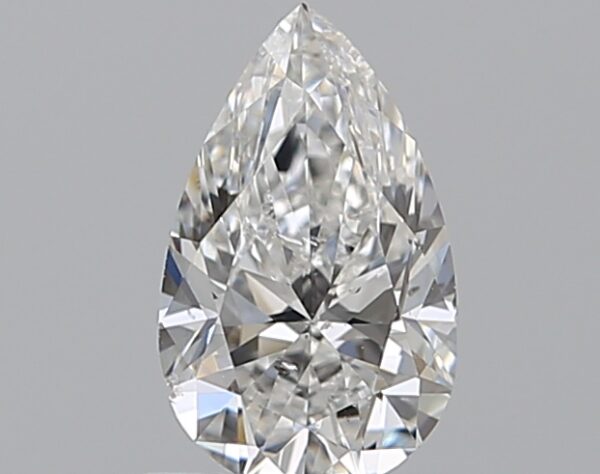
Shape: pear
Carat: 0.7
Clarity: SI1
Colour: F
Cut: EX
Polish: EX
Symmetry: VG
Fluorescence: N
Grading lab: GIA
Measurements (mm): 7.88 x 4.8 x 3.07